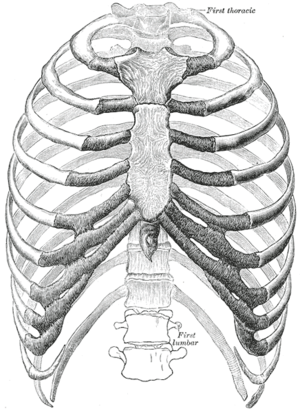
En anatomie, les côtes sont des os plats recourbés, obliques vers le bas, qui sont attachés :
La cage thoracique est une région anatomique commune à de nombreux vertébrés, située au niveau du thorax. Ses rôles principaux sont de maintenir en place et protéger certains organes vitaux et structures viscérales.